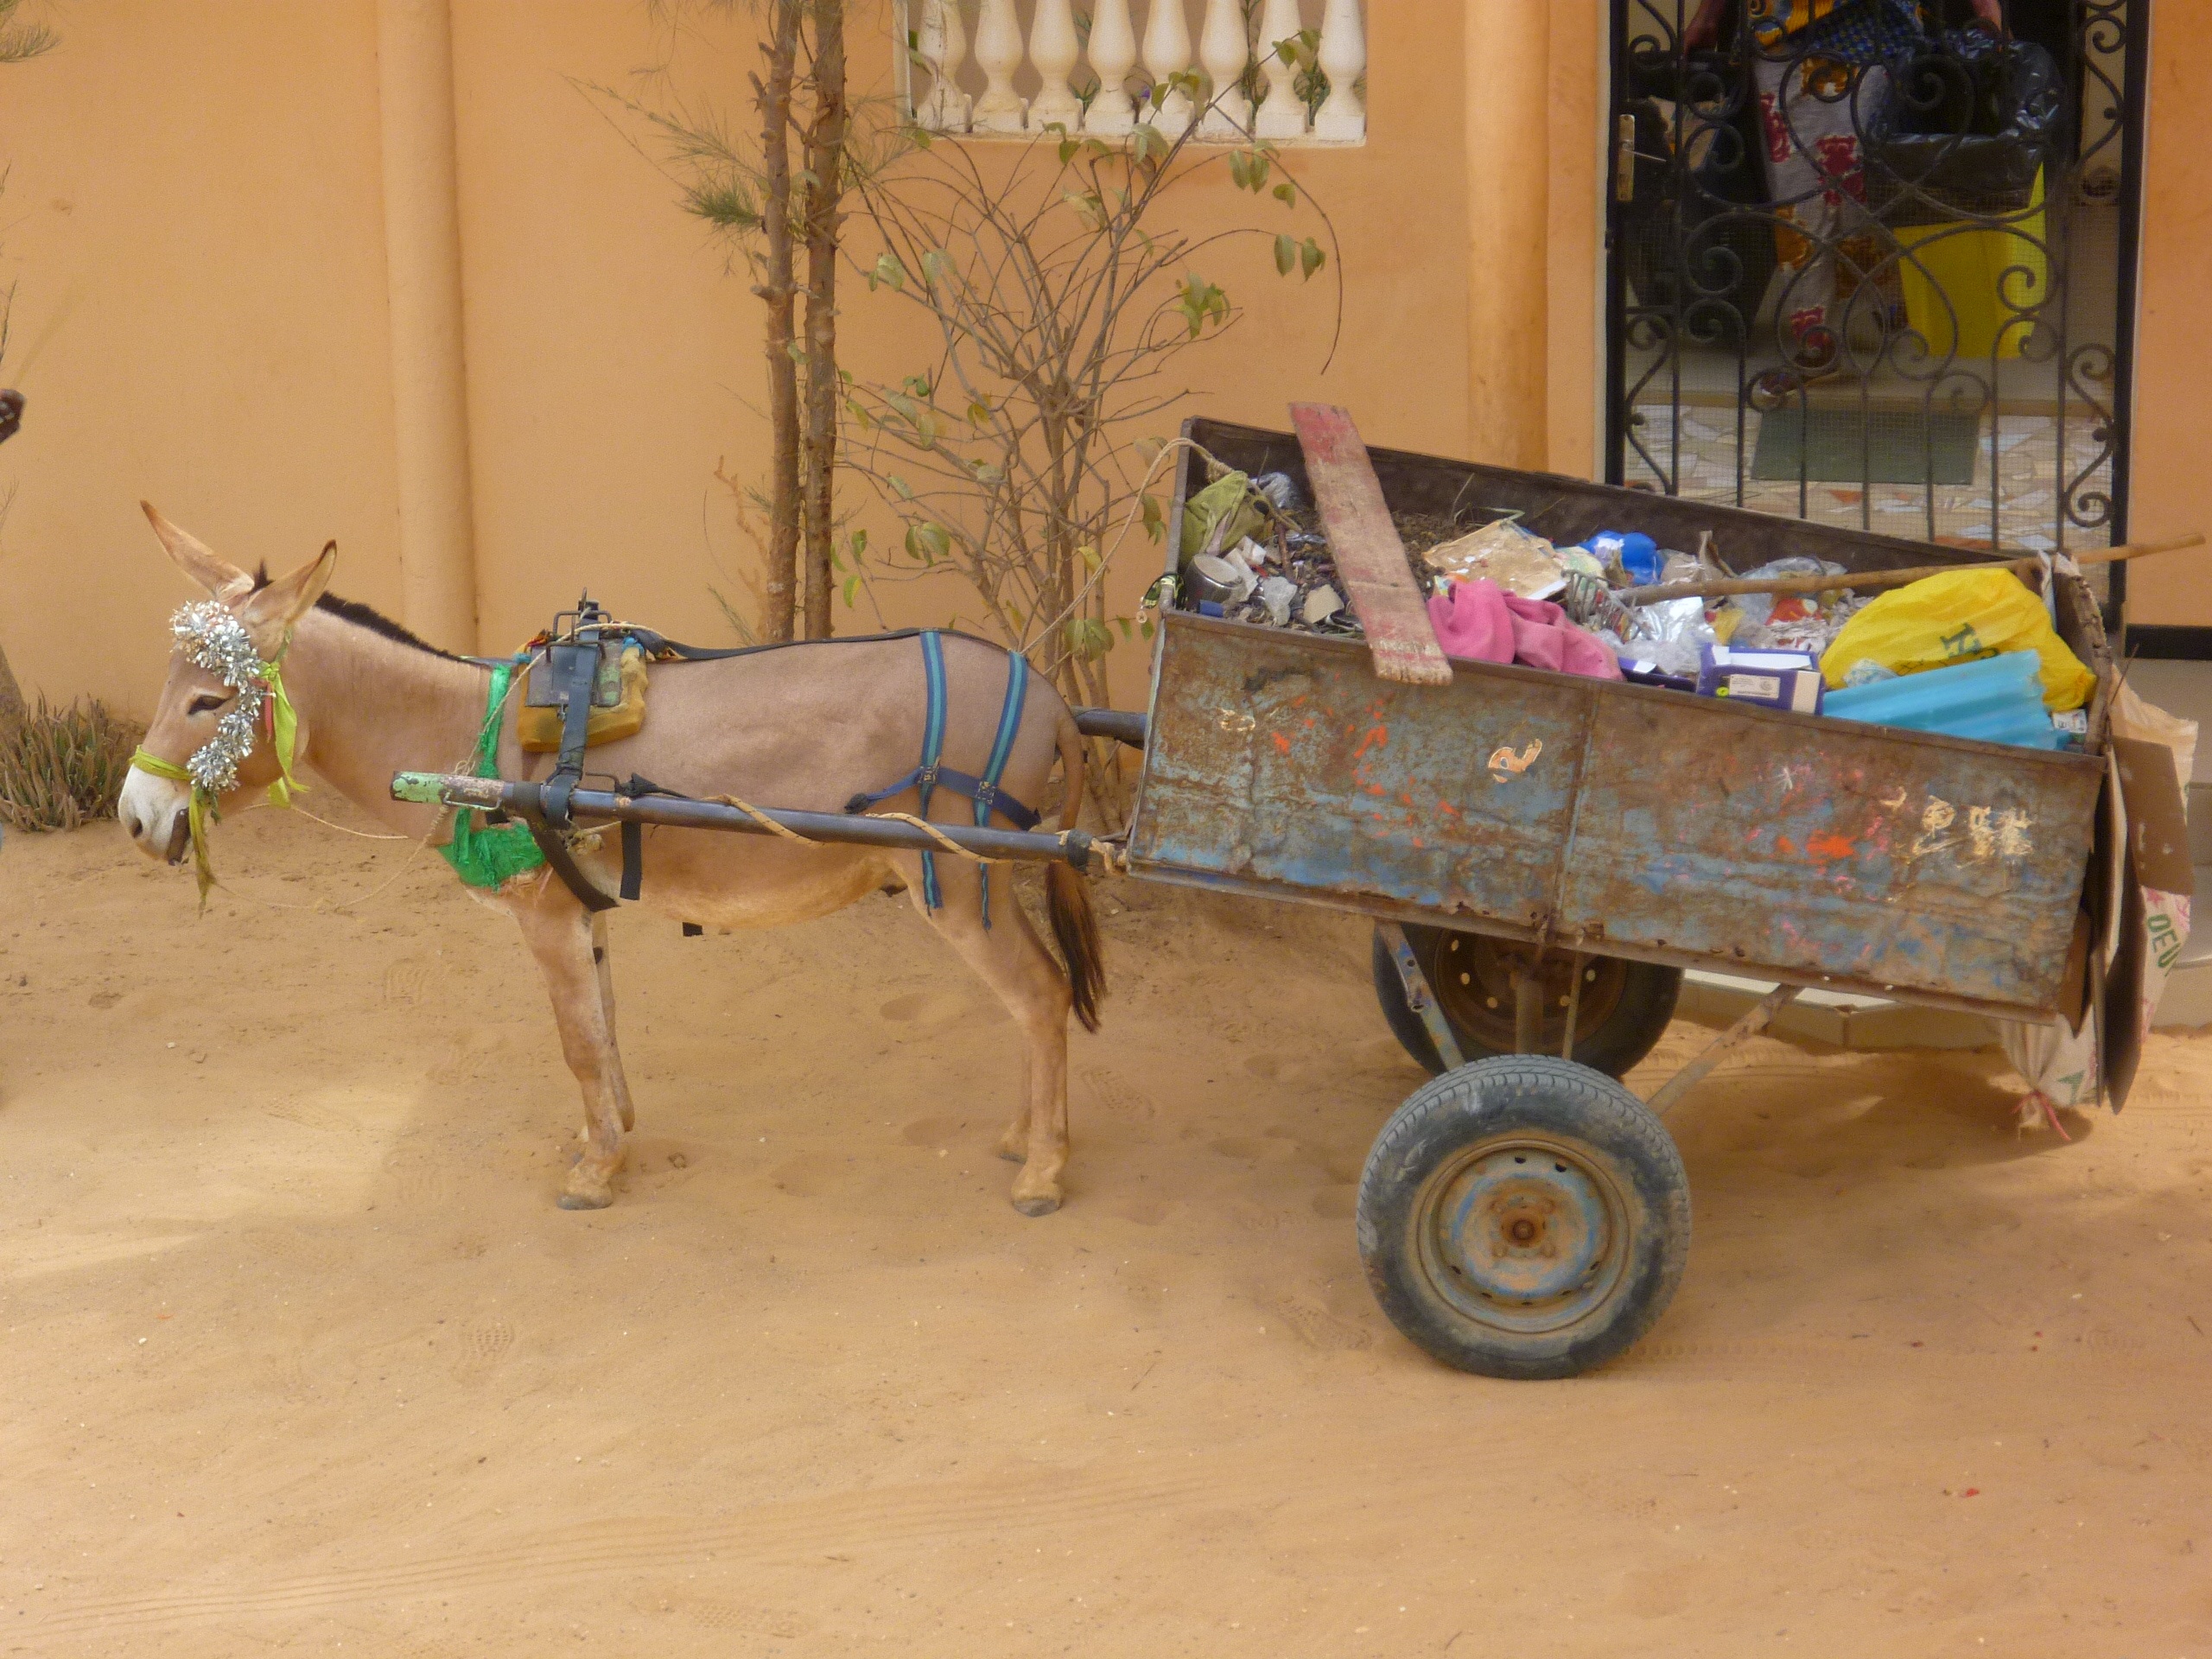
cart, transportation, transport, environment, vehicle, collection, environmental, furniture, donkey, rubbish, waste, carriage, trash, dump, garbage, recycle, recycling, senegal, garbage truck, garbage collector, waste collection vehicle